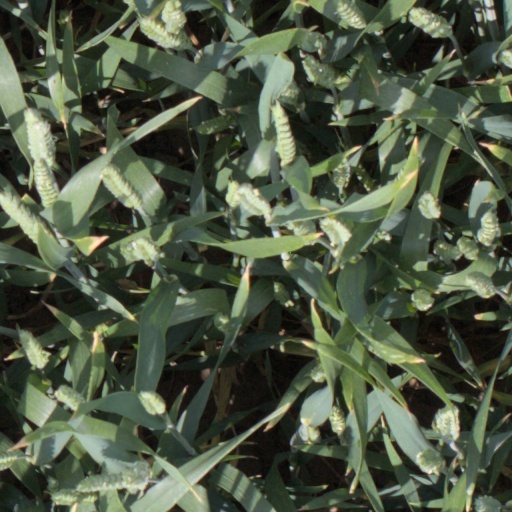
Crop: wheat